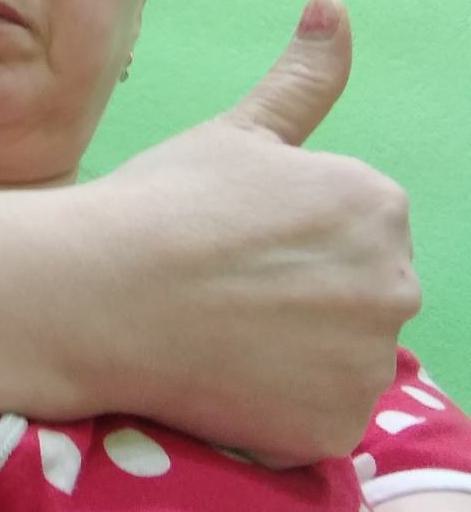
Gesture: like